Ermengol III

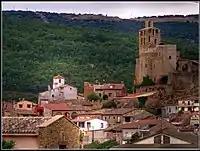
Church of Sant Pere in Àger where Ermengol III was buried

Before 7 May 1055, Ermengol took as his second wife Clemencia, hypothesized to have been the daughter of Berengar Raymond I and his second wife Guisla (based on the names of their younger sons), by whom he had three more sons: